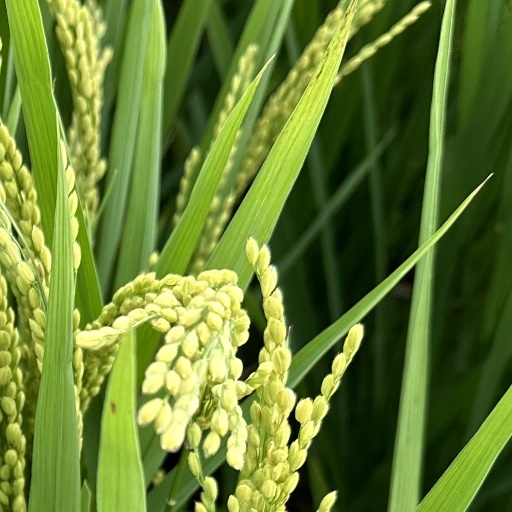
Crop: rice